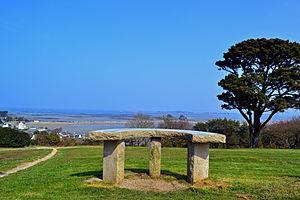
Vue panoramique sur la Baie de Morlaix depuis le parc du Champ de la Rive à Saint-Pol-de-Léon.
Saint-Pol-de-Léon [sɛ̃ pɔl də leɔ̃] est une commune française du département du Finistère, en région Bretagne.